EOS Group

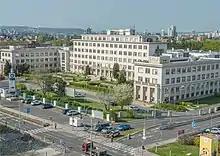
Building in Prague

The head office is located on the "Steindamm", a street in Hamburg's St. Georg district. This property of the Karl and Rudolf Förster heirs was designed by Adolf Böhringer, built from 1966 to 1967, extended laterally in 2003 and energetically renovated in 2011.